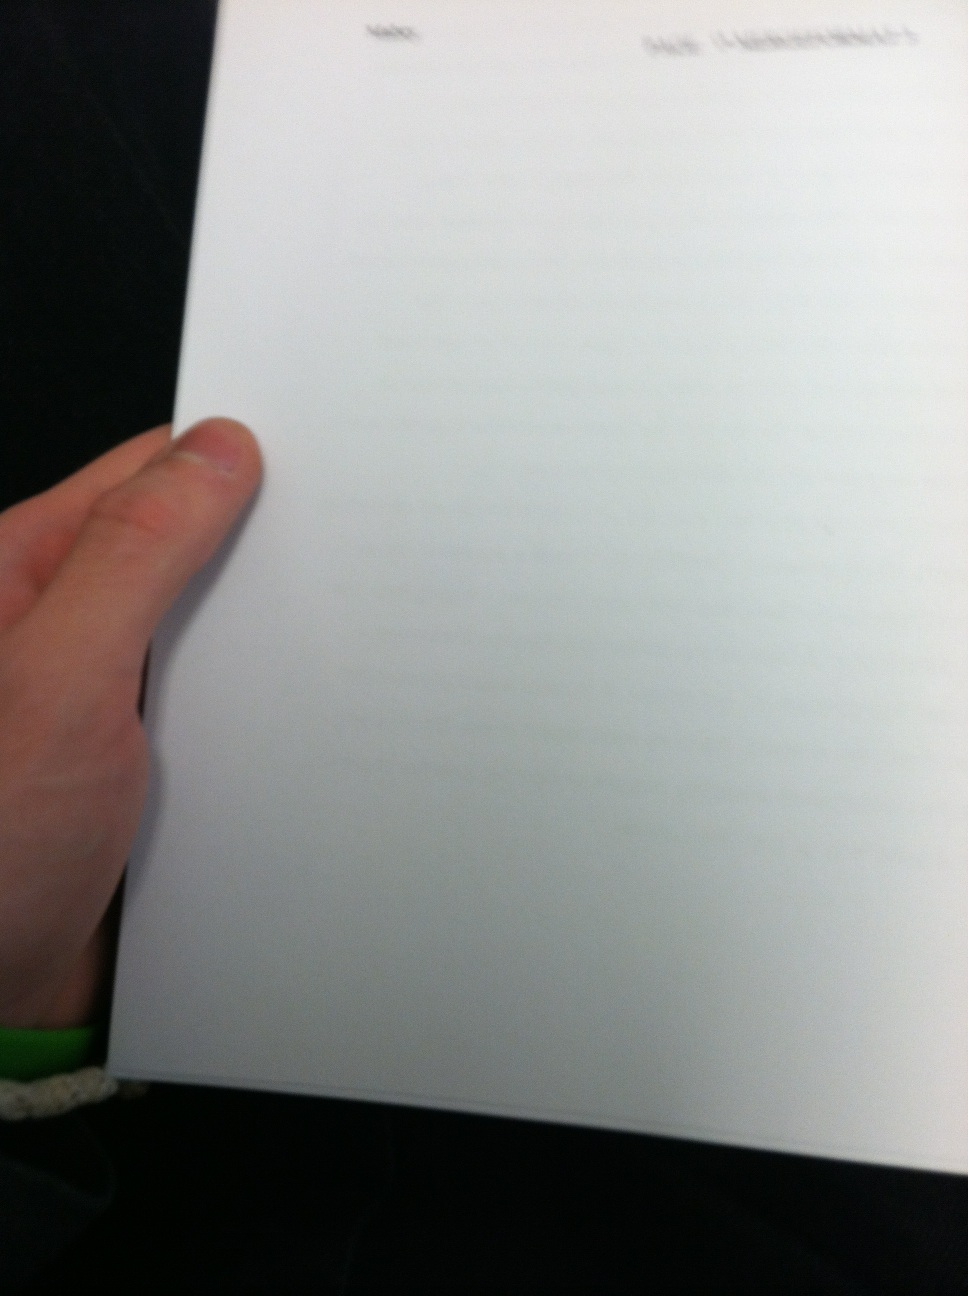Question: Hi I'm trying to identify some pages from one another. Could you rest just a little of this text? There's a lot you don't have to read all of it. Just enough to identify it. Appreciate it.
Answer: unanswerable